Berlin–Görlitz railway

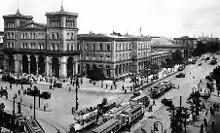
Berlin Görlitzer Bahnhof in 1928

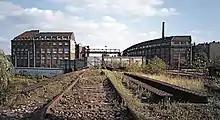
Berlin Görlitzer Bahnhof: gate for freight trains and inspection bridge of the GDR border guards, 1986

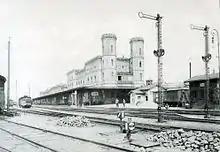
The old entrance building in Görlitz

The line was built by the "railway king" Bethel Henry Strousberg as general contractor and opened in 1866 and 1867 for passenger and freight transport. In 1882 it was nationalised by Prussia and became part of the Prussian state railways.